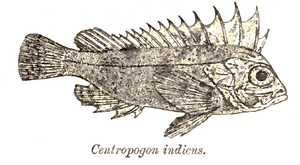
Paracentropogon longispinis, communément nommé Poisson-feuille fin ou Poisson-feuille voilé, est une espèce de poissons osseux de la famille des scorpénidés, dont la morphologie le rapproche de son cousin Ablabys taenianotus.